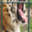
Label: tiger